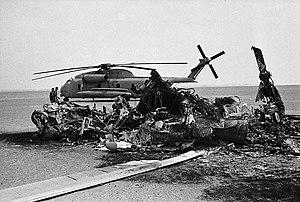
1980 est une année bissextile commençant un mardi.